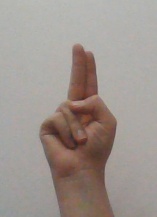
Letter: taa